Prussian G 7.2

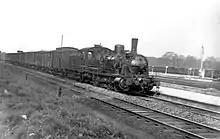
Nord 4.1084 at the head of a goods train (pre-1938)

Twenty-three of the Alsace-Lorraine locomotives passed to the SNCF in 1938 and were assigned to the 1-040.B.301 to 1-040.B.351 number series. The last locomotive was withdrawn in 1951. Most of the Nord locomotives also passed to the SNCF and were renumbered 2-040.B.1 to 2-040.B.97.